Forever Changes

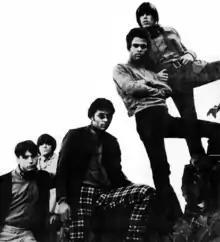
Love in 1966; one year before the beginning of the album's recording.

In 1966, Love released two albums: a self-titled debut album and "Da Capo". Both were moderately successful, as were the singles "My Little Red Book" and "7 and 7 Is"; however, success was halted by bandleader Arthur Lee's refusal to tour. Lee expressed a fear of leaving the band's home city, Los Angeles.